Ugo Amaldi (physicist)

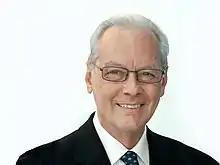
Ugo Amaldi

Ugo Amaldi; born 26 August 1934, is an Italian physicist, mainly working in the fields of particle and medical physics.